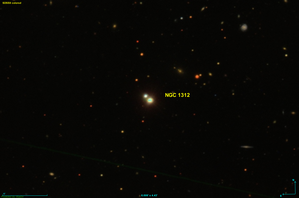
Image construite avec Aladin et les données de Slaon Digital Sky Survey
NGC 1312 est constitué de deux étoiles situées dans la constellation du Taureau.